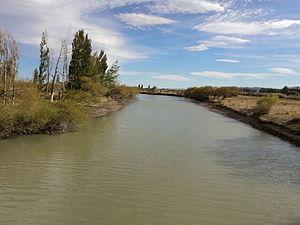
La province de Chubut est une province de l’Argentine, située en Patagonie, entre les 42ᵉ et 46ᵉ parallèles sud.